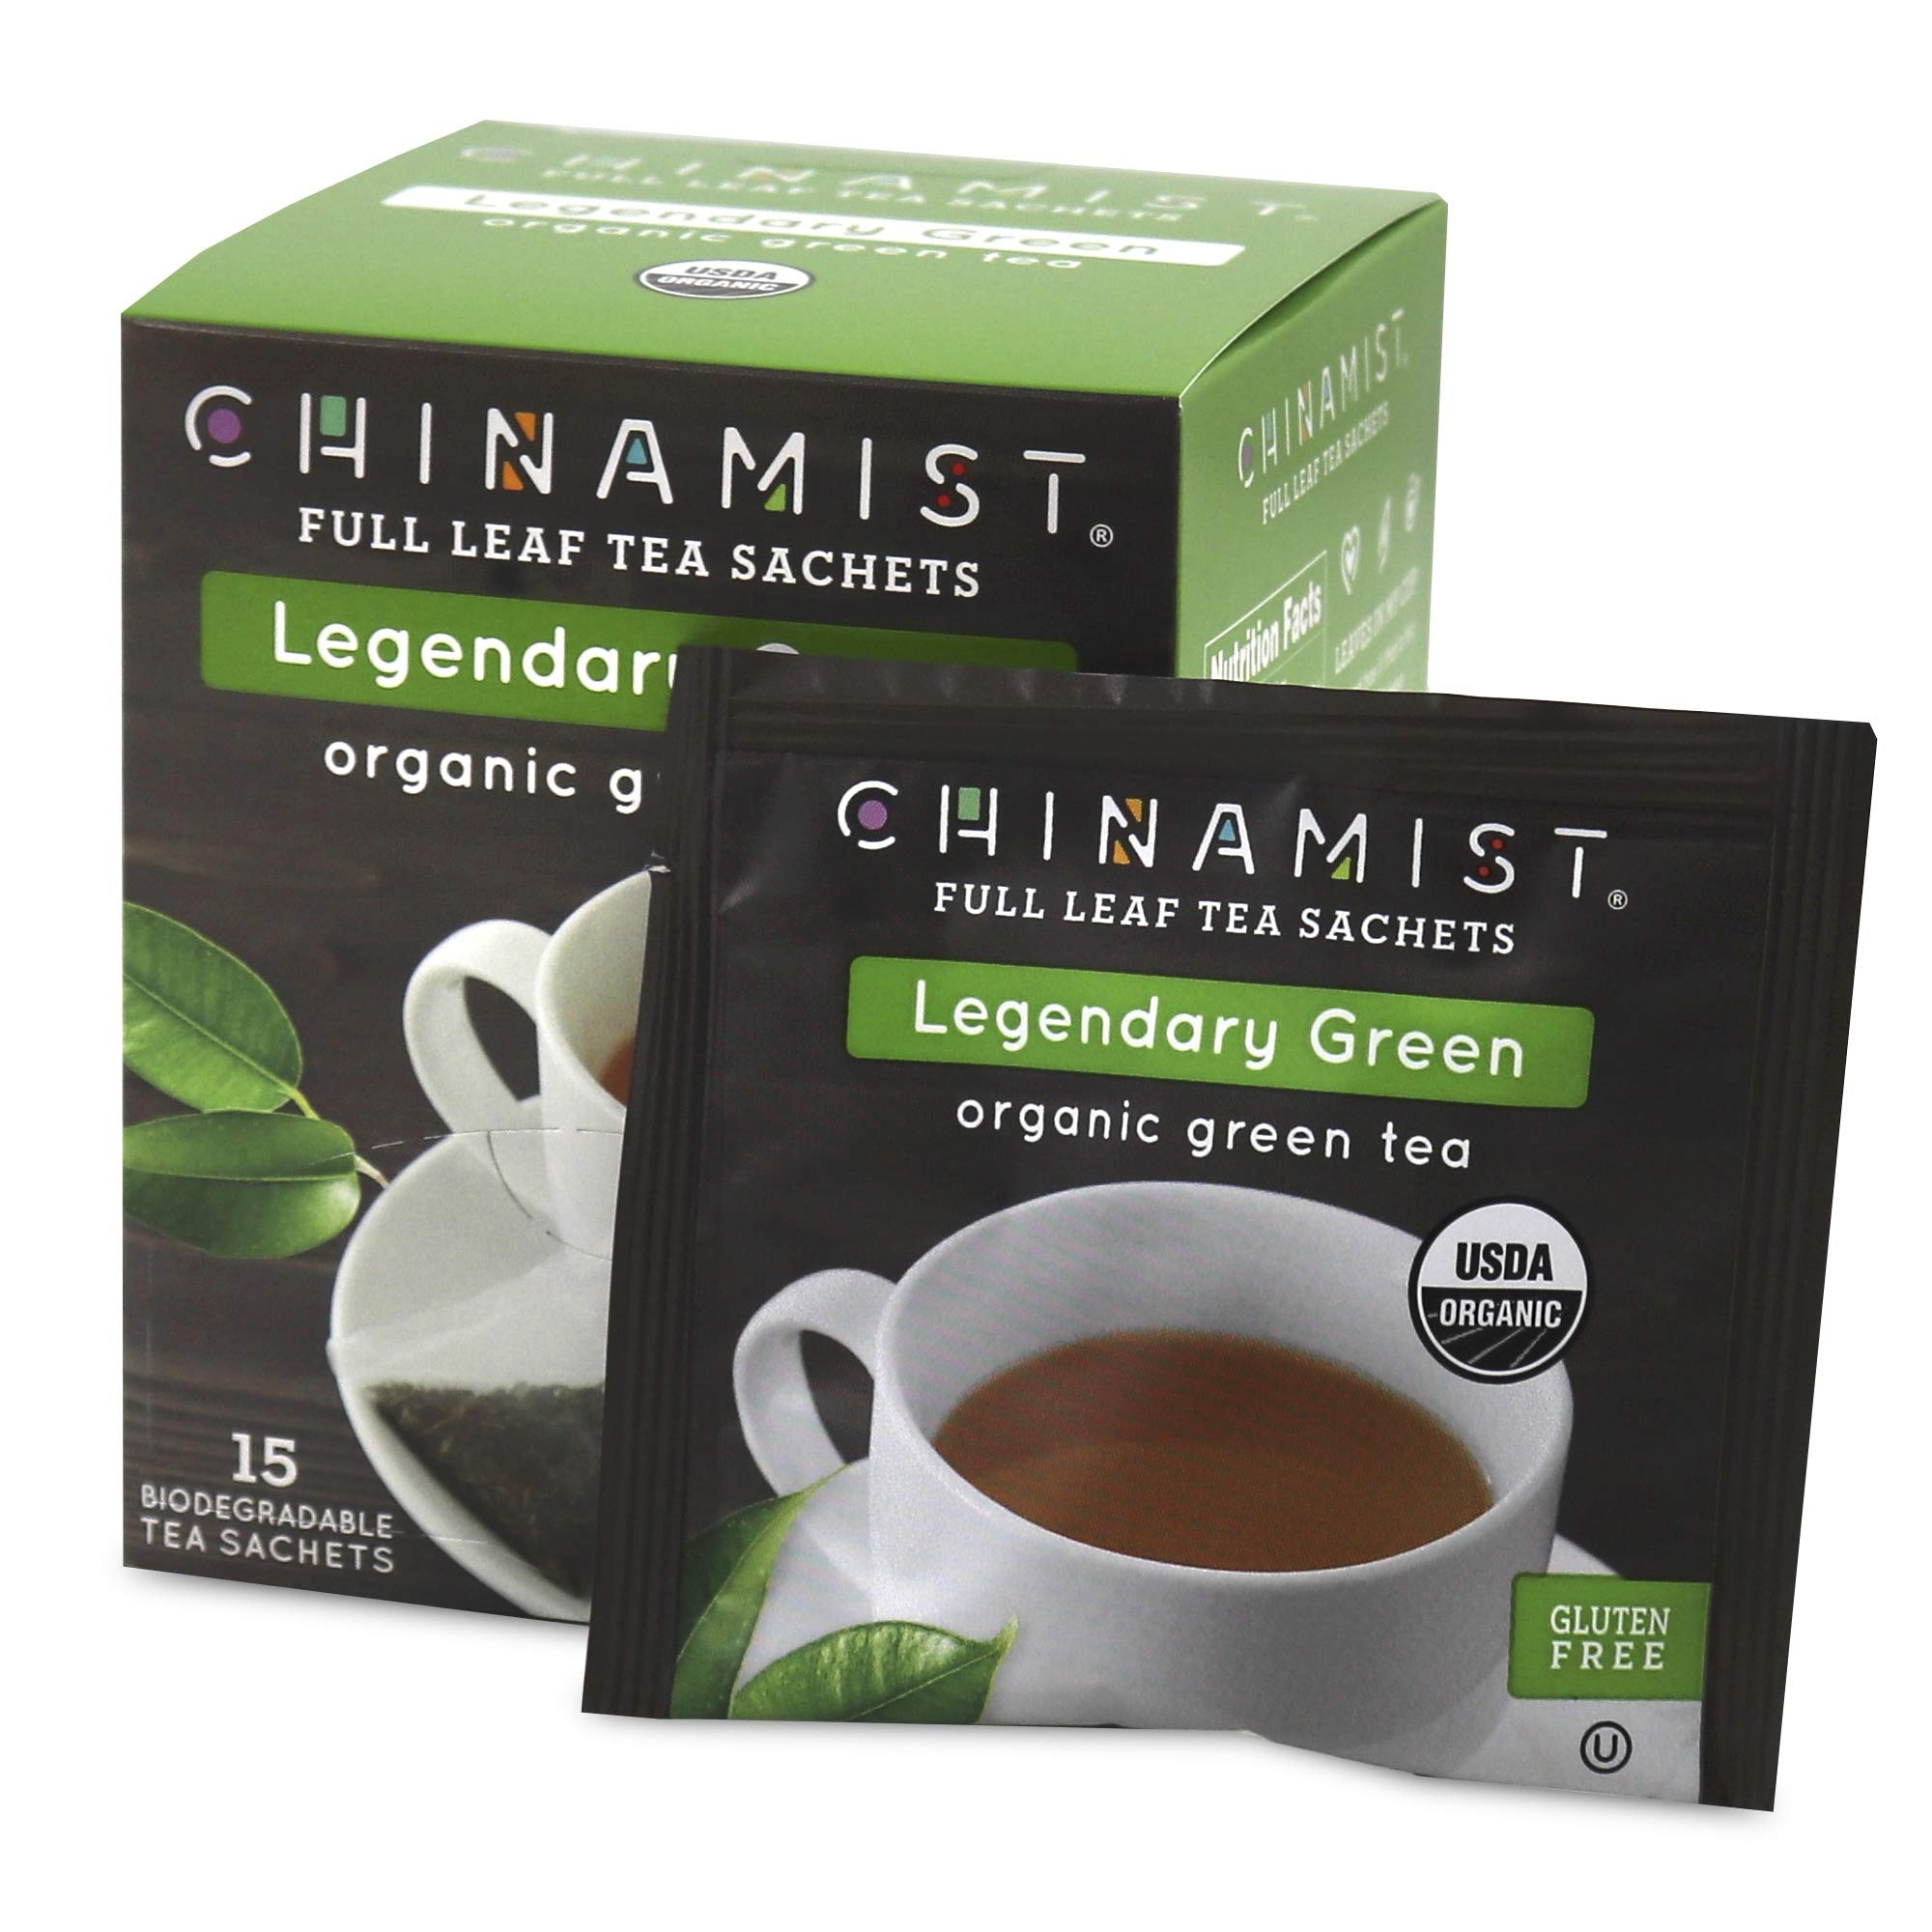
Item Name: China Mist - Legendary Green Organic Full Leaf Tea Sachet, 15 count box - Biodegradable and Individually Wrapped (6 Pack)
Value: 90.0
Unit: Count

Price: 55